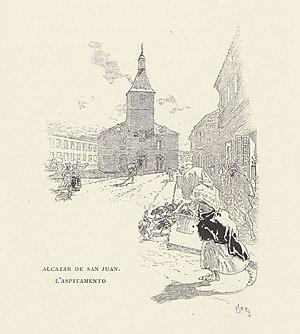
Alcazar de San Juan. L'aspitamento.